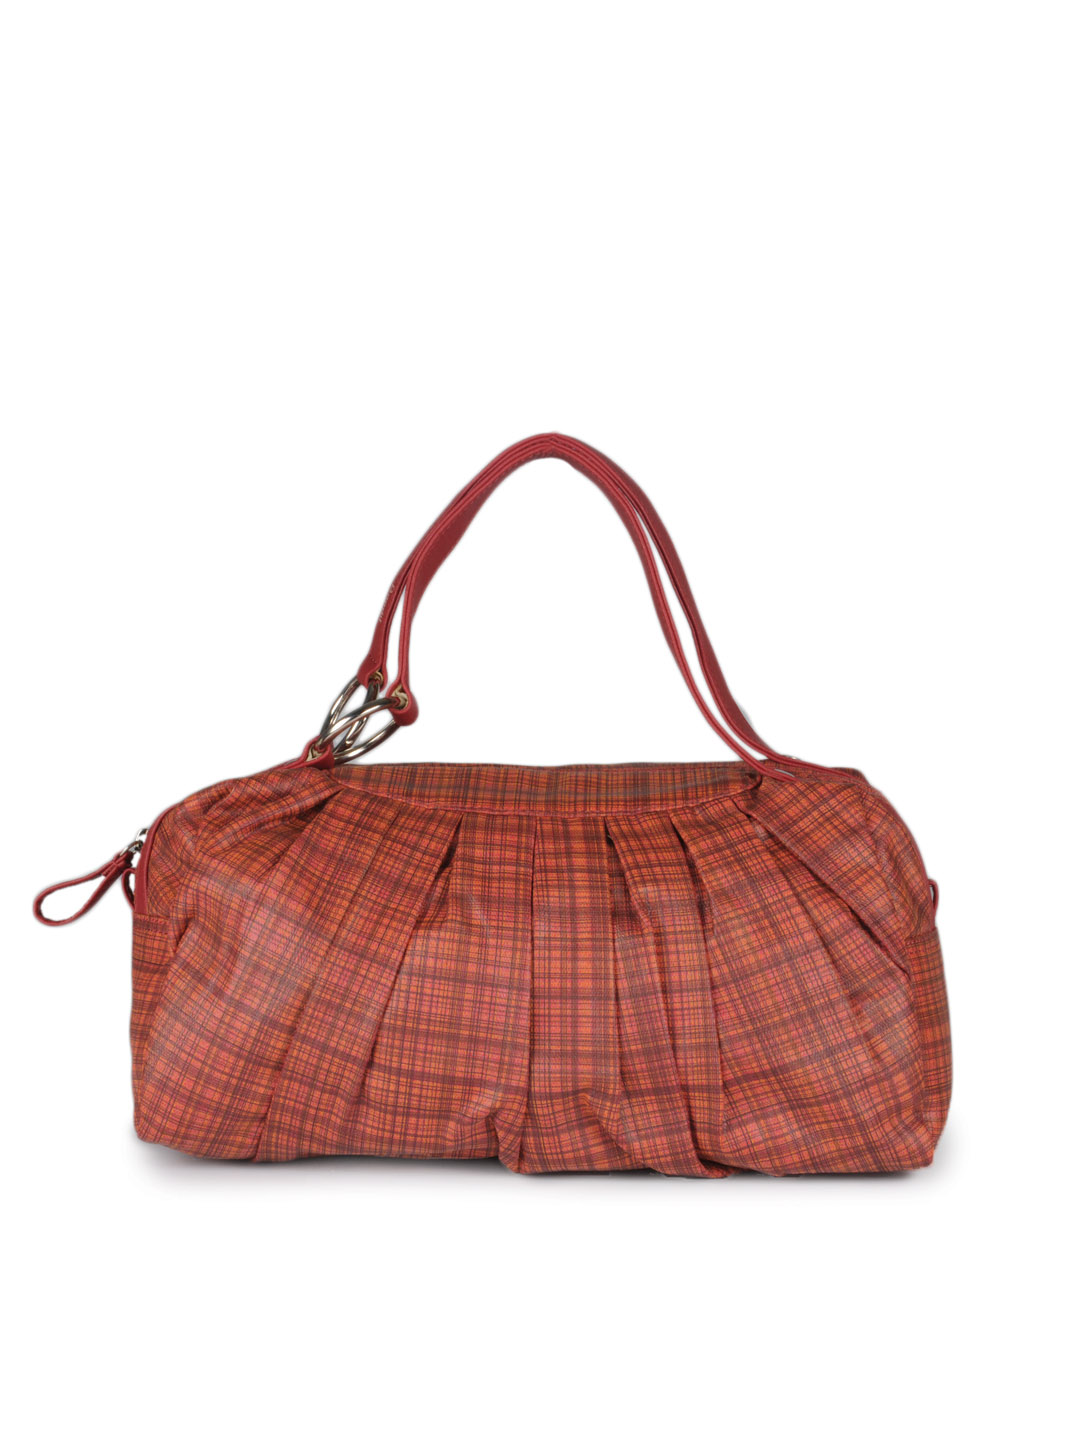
Baggit Women Orange Frankie Eva Handbag
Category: Accessories / Bags / Handbags
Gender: Women
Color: Orange
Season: Summer 2012
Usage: Casual